Paulines (Paul of Thebes)

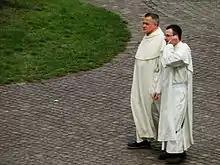
Pauline monks in Poland.

This monastic Order of Saint Paul the First Hermit was founded in 1215 in Hungary. The founder was Eusebius of Esztergom, who united the hermits of Hungary in monasteries under the patronage of Paul the Hermit.